Patsho

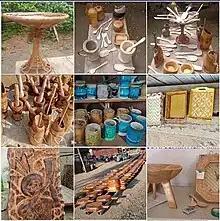
Different types of wooden and bamboo products all made in Patsho village

During the British Raj, the Khiamniungans were referred to as "kalyo Kenyu" - Slate-House dwellers particularly in the works of anthropologists such as Christoph von Fürer-Haimendorf.